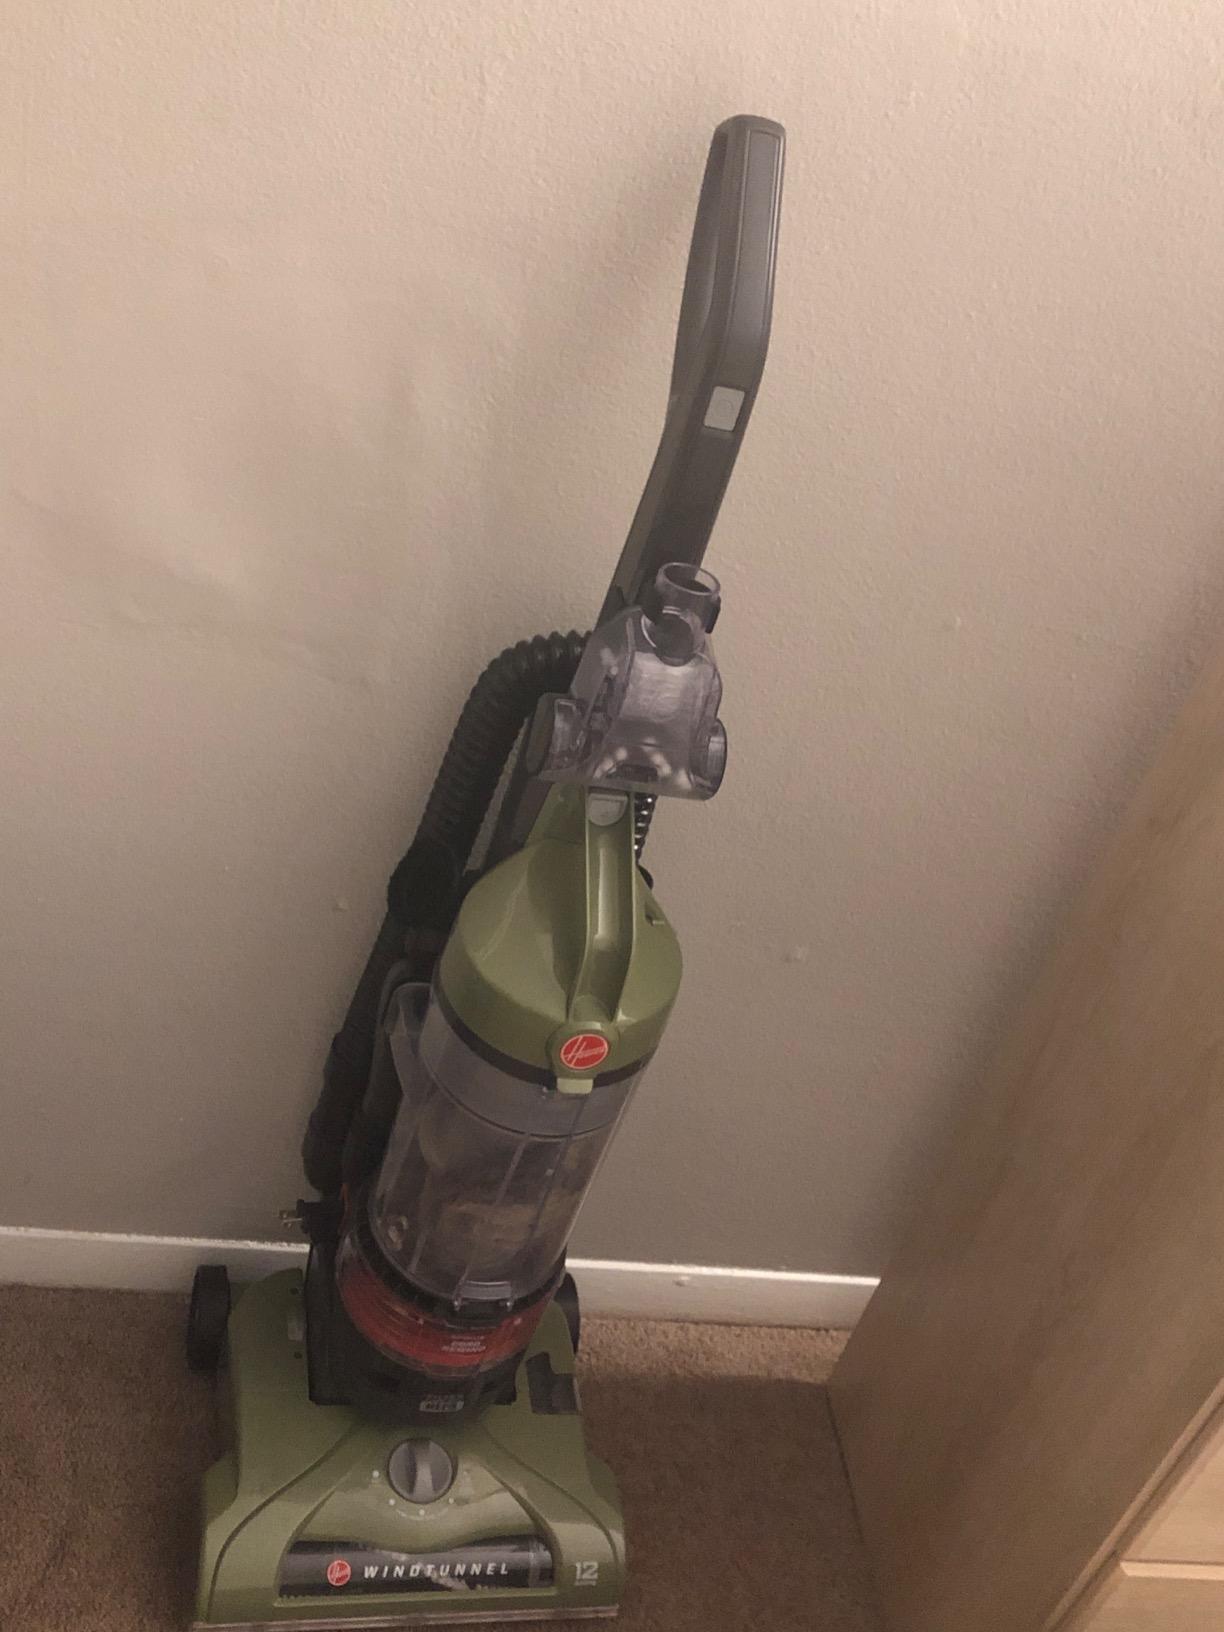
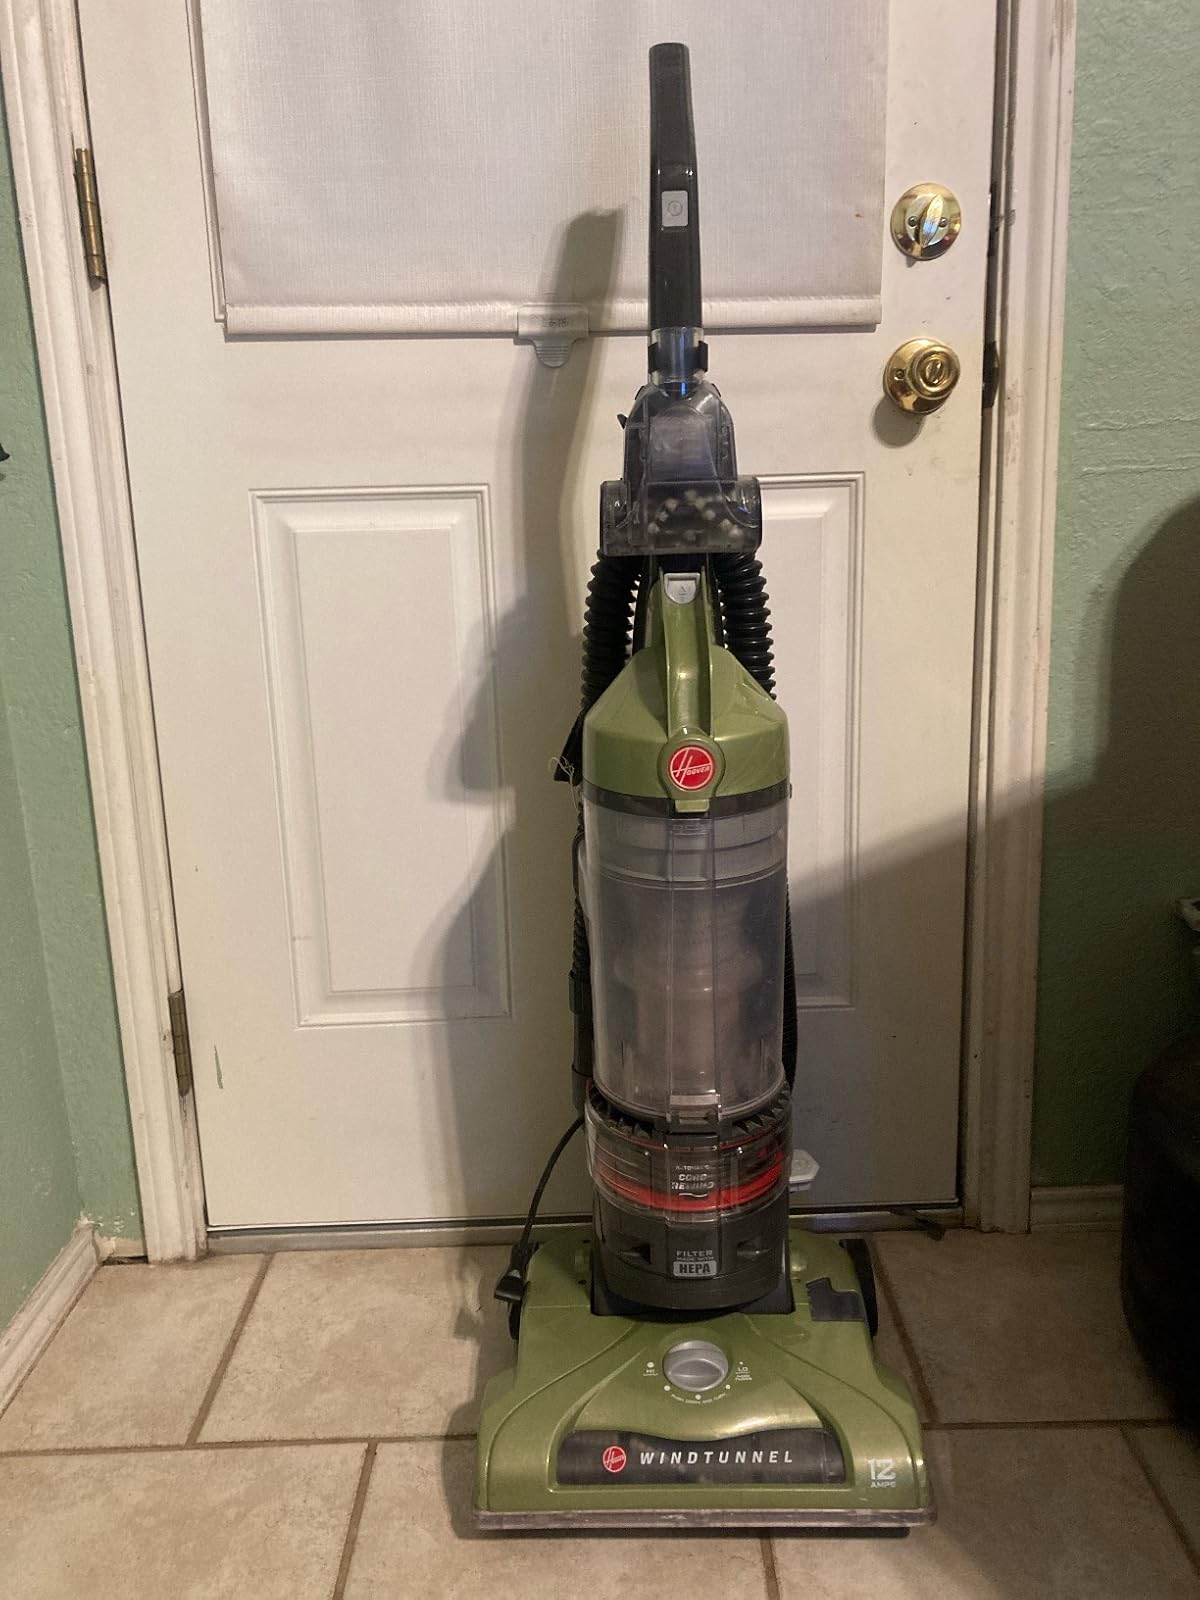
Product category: items_vacuum
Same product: yes